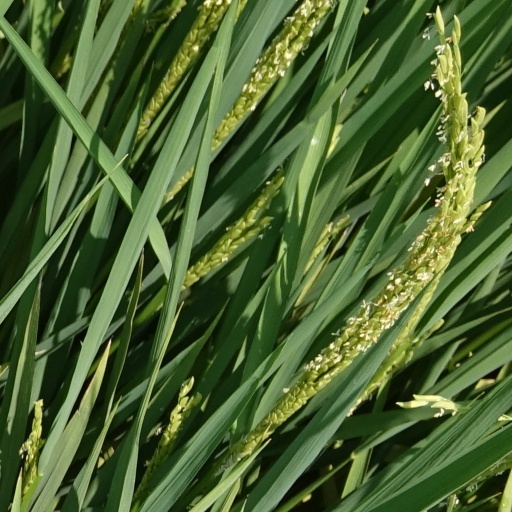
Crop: rice